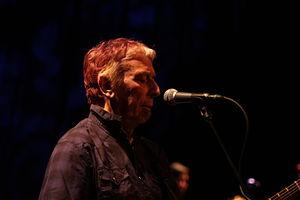
Cet article regroupe la discographie du John Cale. Au cours de sa carrière de 1970 à 2013 a sorti 19 albums studio, 6 albums live, 31 singles et 3 EP.